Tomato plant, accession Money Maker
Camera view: tilt-top (135 deg); turntable rotation: 180 degrees
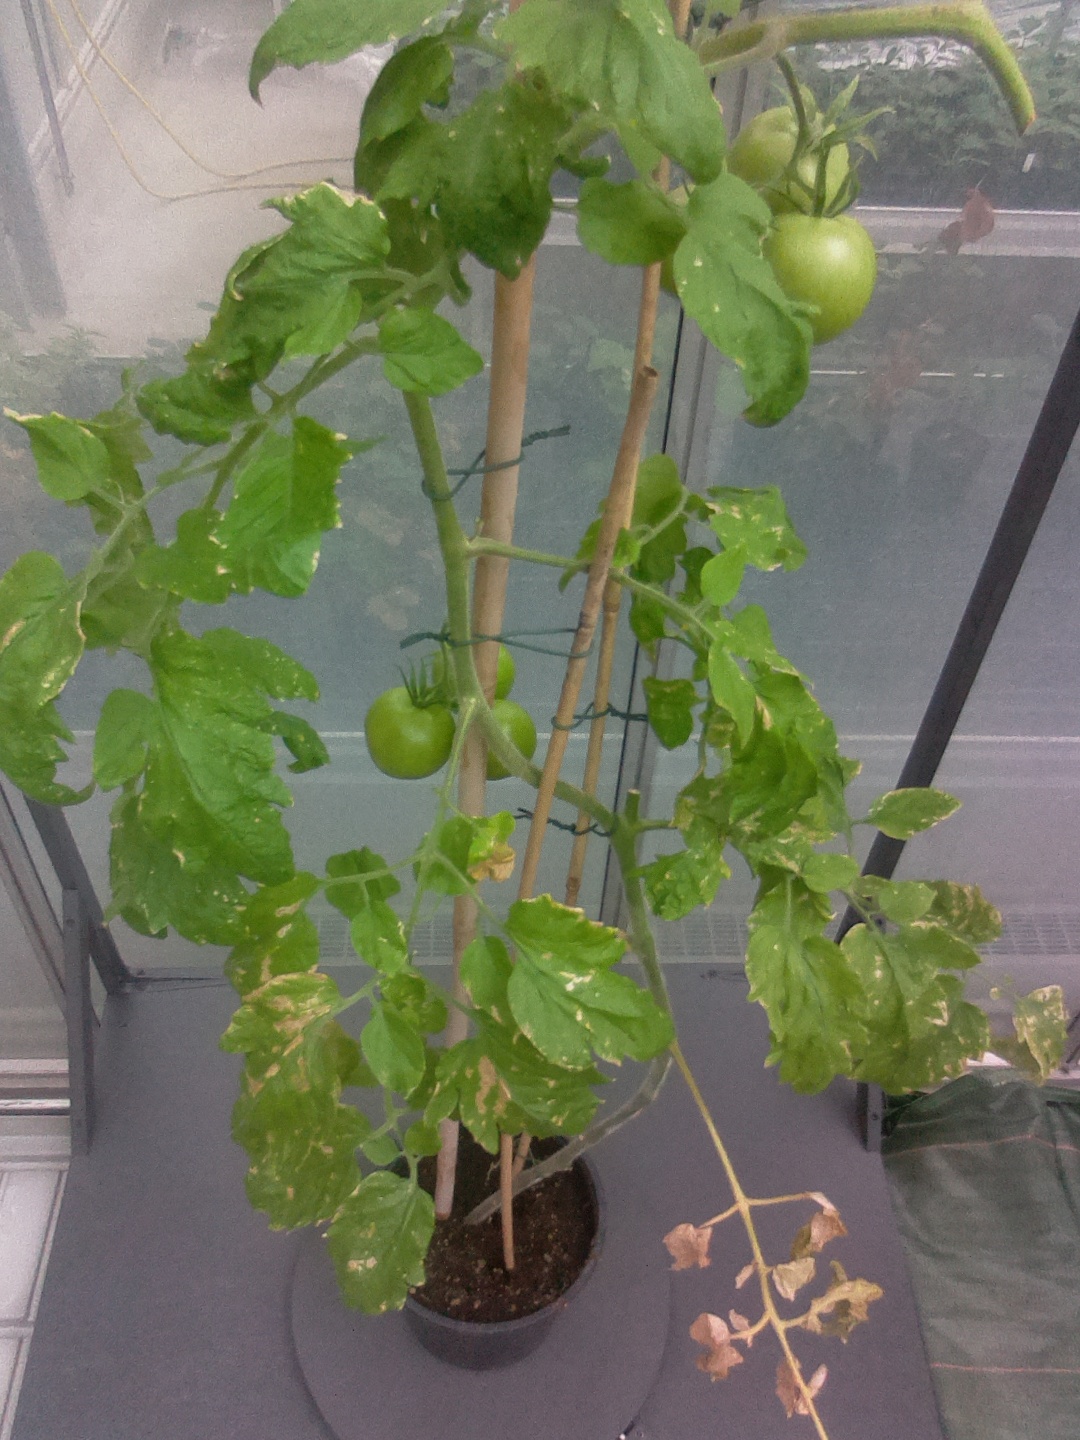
BBCH growth stage 79: 90% -100% of final fruit size